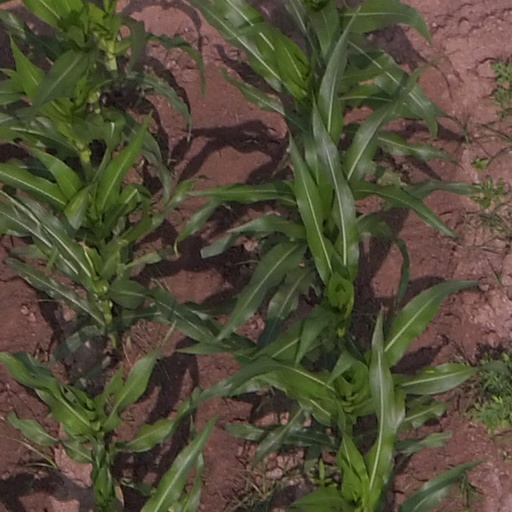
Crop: maize; corn